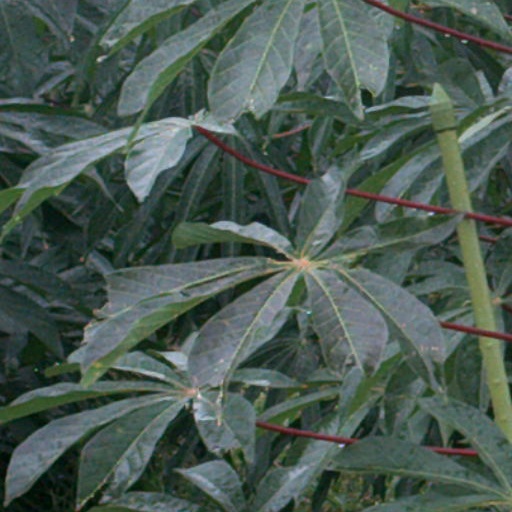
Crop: cassava